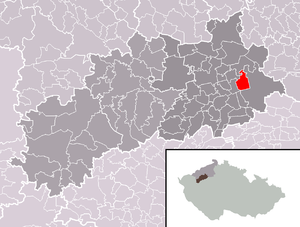
Slavětín est un bourg du district de Louny, dans la région d'Ústí nad Labem, en République tchèque. Sa population s'élevait à 538 habitants en 2018.